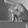
ASL letter: P